Jacek M. Zurada

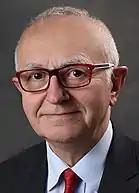
Jacek M. Zurada

Jacek M. Zurada is a Polish-American computer scientist who serves as a Professor of the Electrical and Computer Engineering Department at the University of Louisville, Kentucky. His M.S. and Ph.D. degrees are from Politechnika Gdaṅska (Gdansk University of Technology, Poland) ranked as #1 among Polish universities of technology. He has held visiting appointments at the Swiss Federal Institute of Technology, Zurich, Princeton, Northeastern, and Auburn, and at overseas universities in Australia, Chile, China, France, Germany, Hong Kong, Italy, Japan, Poland, Singapore, Spain, and South Africa. He is a Life Fellow of IEEE and a Fellow of the International Neural Networks Society and Doctor Honoris Causa of Czestochowa Institute of Technology, Poland.